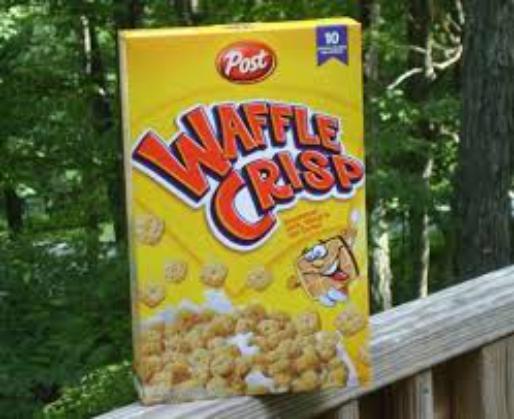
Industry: Food